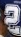
Number: 2